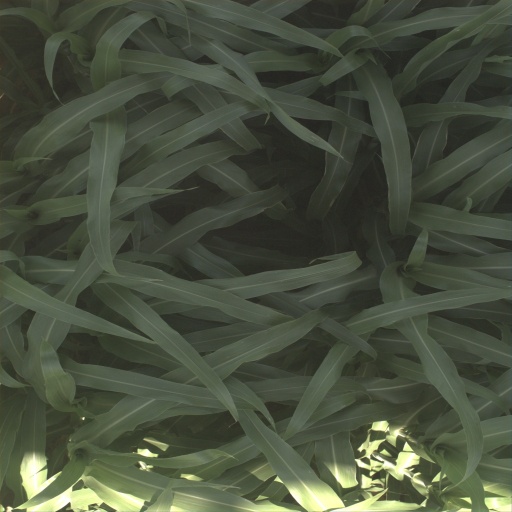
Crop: sorghum